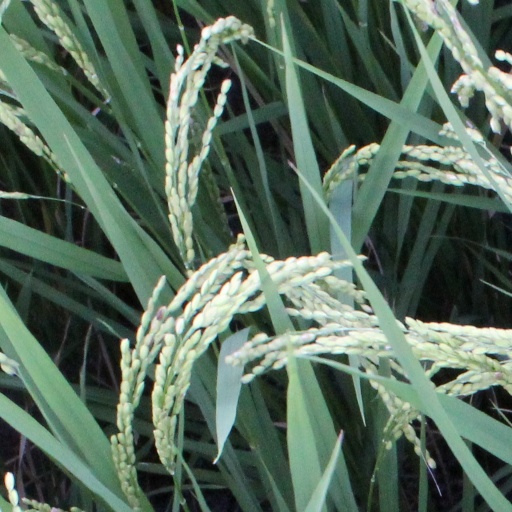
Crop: rice